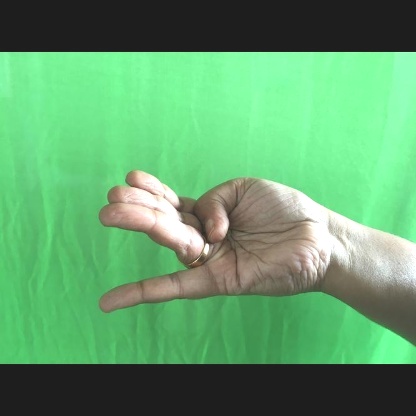
Mudra: Chaturam